Public holidays in Italy

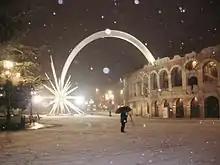
Christmas lights at Verona Arena in 2006

Liberation Day is a national holiday in Italy that takes place on 25 April commemorating the victory of the Italian resistance movement against Nazi Germany and the Italian Social Republic, puppet state of the Nazis and rump state of the fascists, in the Italian Civil War, a civil war in Italy fought during World War II. The date was chosen by convention, as it was the day of the year in 1945 when the National Liberation Committee of Upper Italy (CLNAI) officially proclaimed the insurgency in a radio announcement, propounding the seizure of power by the CLNAI and proclaiming the death sentence for all fascist leaders (including Benito Mussolini, who was shot three days later).